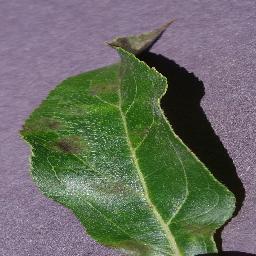
Label: Apple___Apple_scab